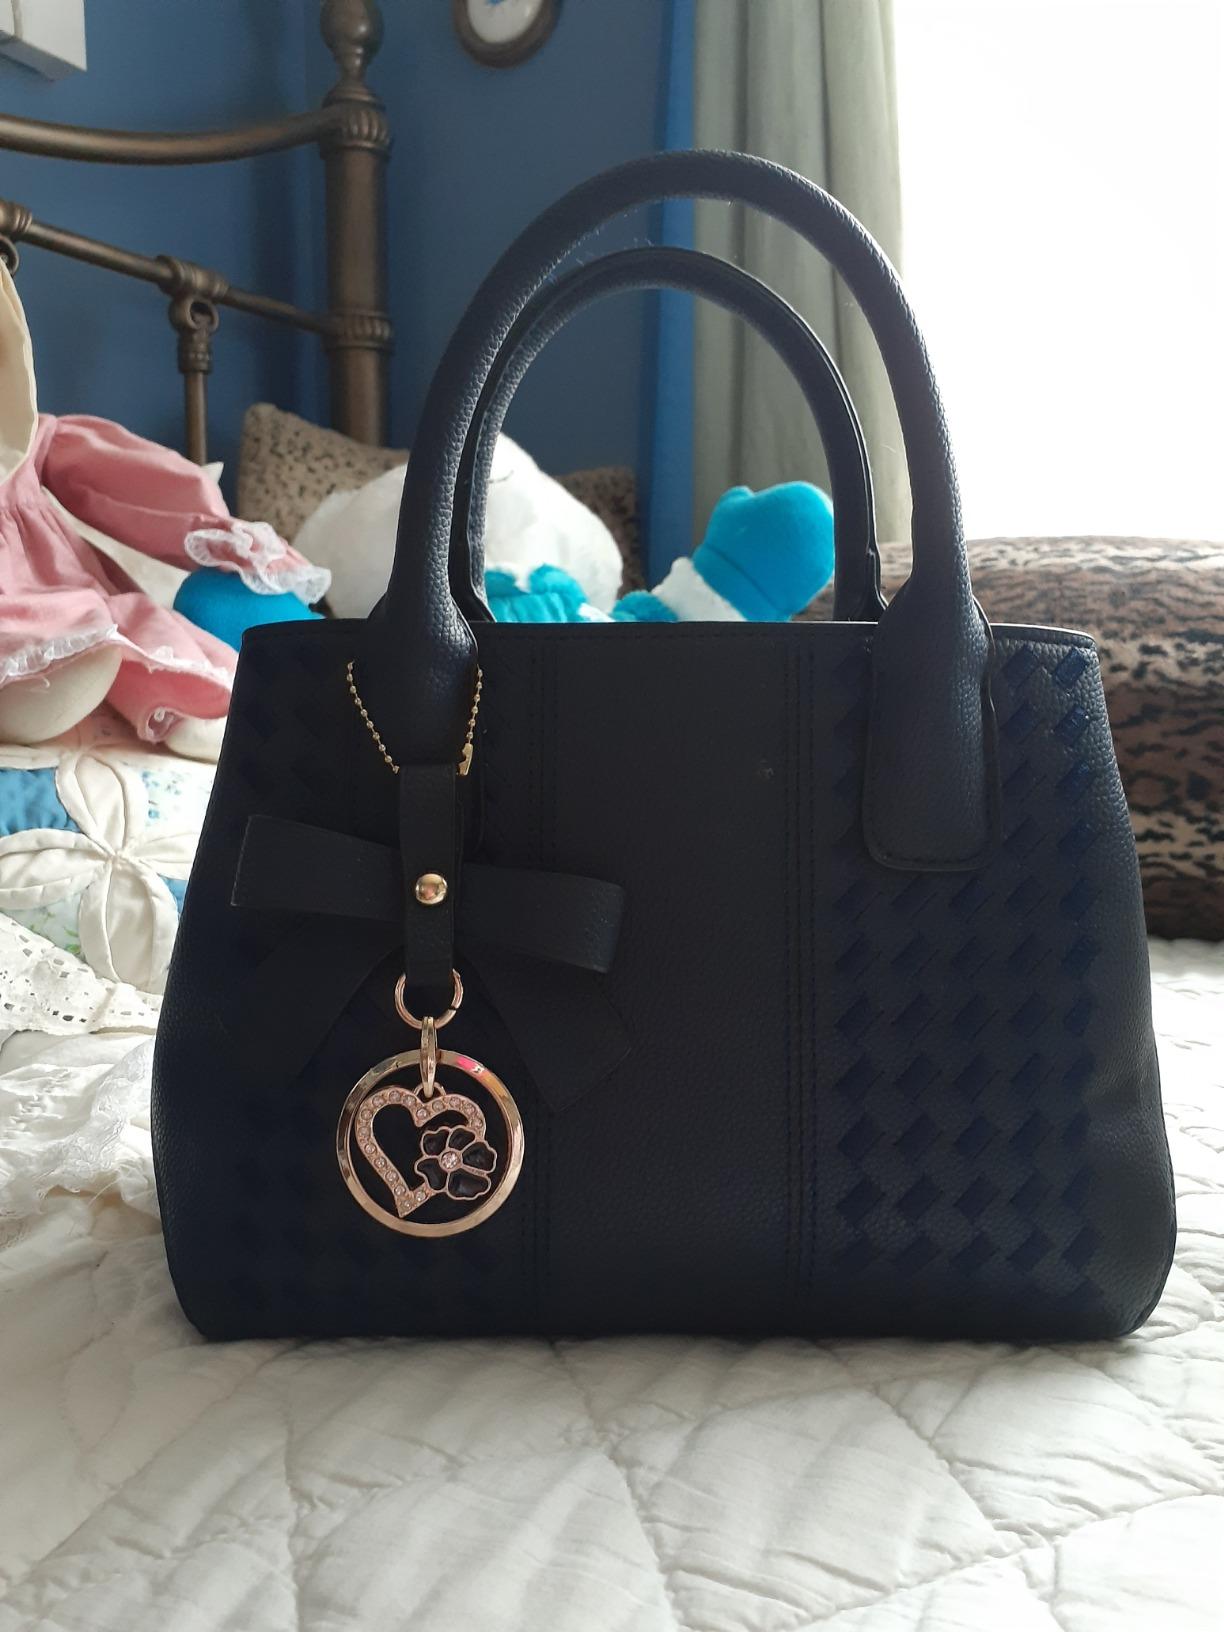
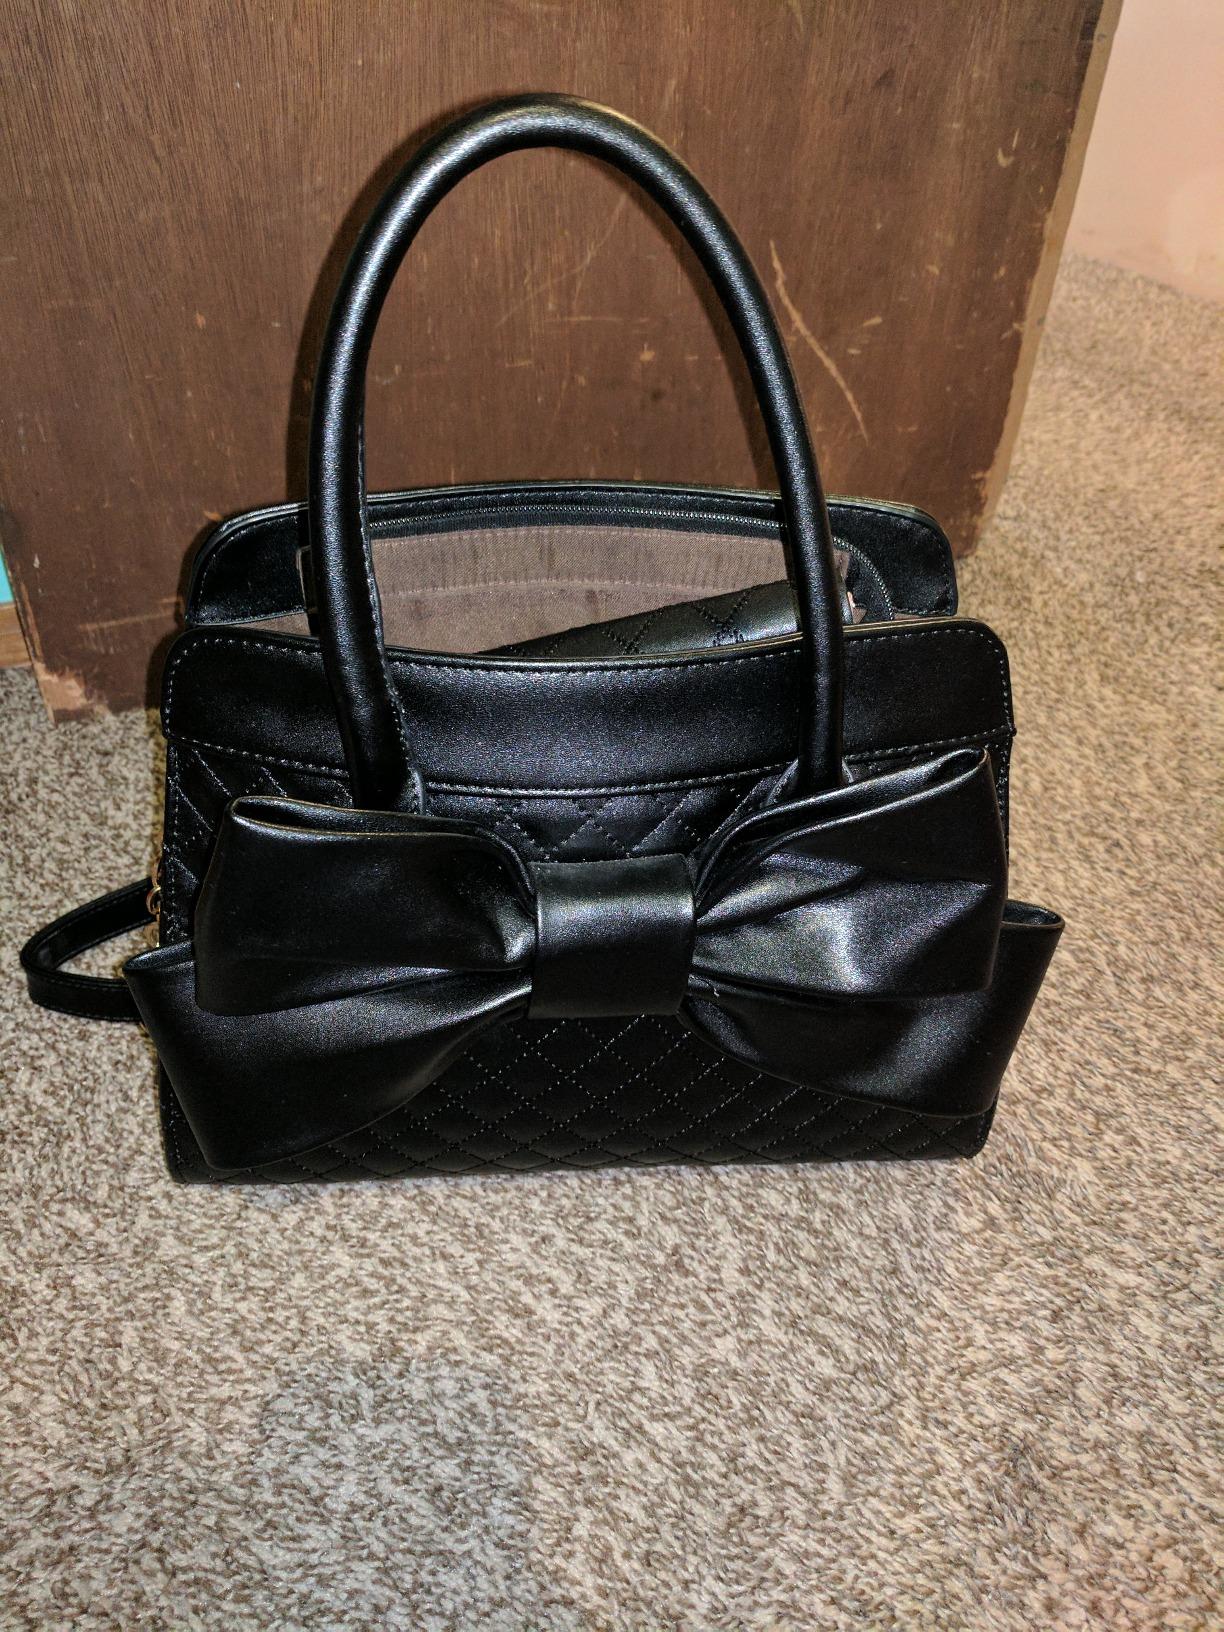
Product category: accessories_handbag
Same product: no